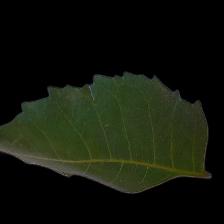
Plant: Neem